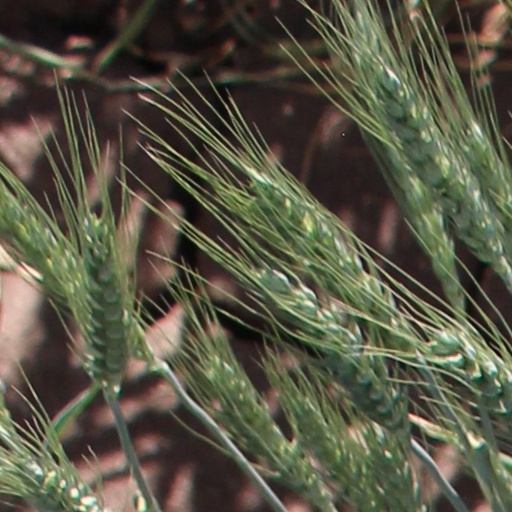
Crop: wheat